George She

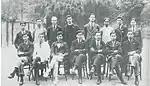
George Zimmern as a prefect

George Samuel Zimmern JP (17 February 1904 – 19 November 1979), also named in Chinese community as Canon George She, was a well-known social activist in Hong Kong. Born of Eurasian parentage, he attended the Diocesan Boys' School, HK, followed by Oxford University in England. Returning to Hong Kong, some of his most remarkable jobs included barrister-at-law, magistrate, warden of St. John's Hall (1939–1952), headmaster of Diocesan Boys' School (1955–1961), and honorary canon of St. John's Cathedral. As a close friend and supporter of Bishop R. O. Hall, Canon She was one of the founders of the Street Sleepers' Shelter Society, the Boys' and Girls' Clubs Association, the Housing Society and a number of workers' children schools. He baptised Sir Robert Ho Tung on his death bed, as well as Sir Shouson Chow. After retiring from DBS in 1961, he spent his last years in Bristol and became the priest-in-charge of Christ Church with St Ewen.